Austronesian peoples

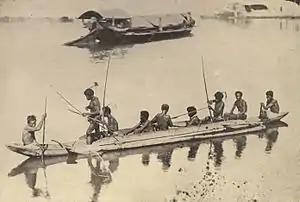
Aeta fishermen in an outrigger canoe in Luzon, Philippines (c. 1899)

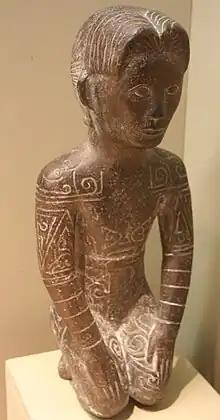
Yue statue of a tattooed Baiyue man in the Zhejiang Provincial Museum (c. 3rd century BCE)

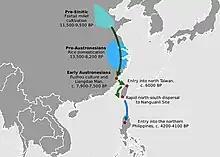
Suggested early migration route of early Austronesians into and out of Taiwan, based on ancient and modern mtDNA data. This hypothesis assumes the Sino-Austronesian grouping, a minority view among linguists. (Ko "et al."., 2014)

The broad consensus on Austronesian origins is the "two-layer model", where an original Paleolithic indigenous population in Island Southeast Asia were assimilated to varying degrees by incoming migrations of Neolithic Austronesian-speaking peoples from Taiwan and Fujian, in southern China, from around 4,000 BP. Austronesians also mixed with other preexisting populations as well as later migrant populations among the islands they settled, resulting in further genetic input. The most notable are the Austroasiatic-speaking peoples in western Island Southeast Asia (peninsular Malaysia, Sumatra, Borneo, and Java); the Bantu peoples in Madagascar and the Comoros; as well as Japanese, Persian, Indian, Arab, and Han Chinese traders and migrants in more recent centuries.